Chilembwe uprising

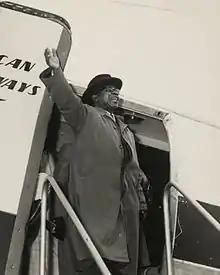
Hastings Banda, Malawi's independence leader, championed Chilembwe's legacy in the 1960s

Despite its failure, the Chilembwe uprising has since gained an important place in the modern Malawian cultural memory, with Chilembwe himself gaining "iconic status". The uprising had "local notoriety" in the years immediately after it, and former rebels were kept under police observation. Over the next three decades, local anti-colonial activists idealised Chilembwe and began to see him as a semi-mythical figure. The Nyasaland African Congress (NAC) of the 1940s and 1950s used him as a symbolic figurehead, partly because its president, James Chinyama, had a family connection to Filipo Chinyama, who had been believed to be an ally of Chilembwe's. When the NAC announced that it intended to mark 15 February annually as Chilembwe Day, colonial officials were scandalised. One wrote that to "venerate the memory of the fanatic and blood thirsty Chilembwe seems to us to be nothing less than a confession of violent intention."